Moscow School of Mathematics and Navigation

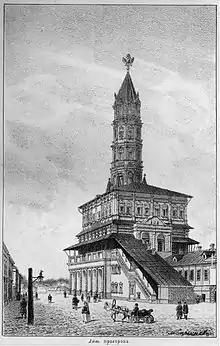

Moscow School of Mathematics and Navigation was a Russian educational institution founded by Peter the Great in 1701. Situated in the Sukharev Tower, it provided Russians with technical education for the first time and much of its curriculum was devoted to producing sailors, engineers, cartographers and bombardiers to support Peter's expanding navy and army. It is the forerunner of the modern system of technical education of Russia. In 1712, Artillery classes and Engineering classes were moved to Saint Petersburg to found the Engineering school and Artillery school. Abram Petrovich Gannibal was the first chief of engineering school. In 1715 Navigator classes were moved to Saint Petersburg to found the Marine academy. The school closed in 1752.